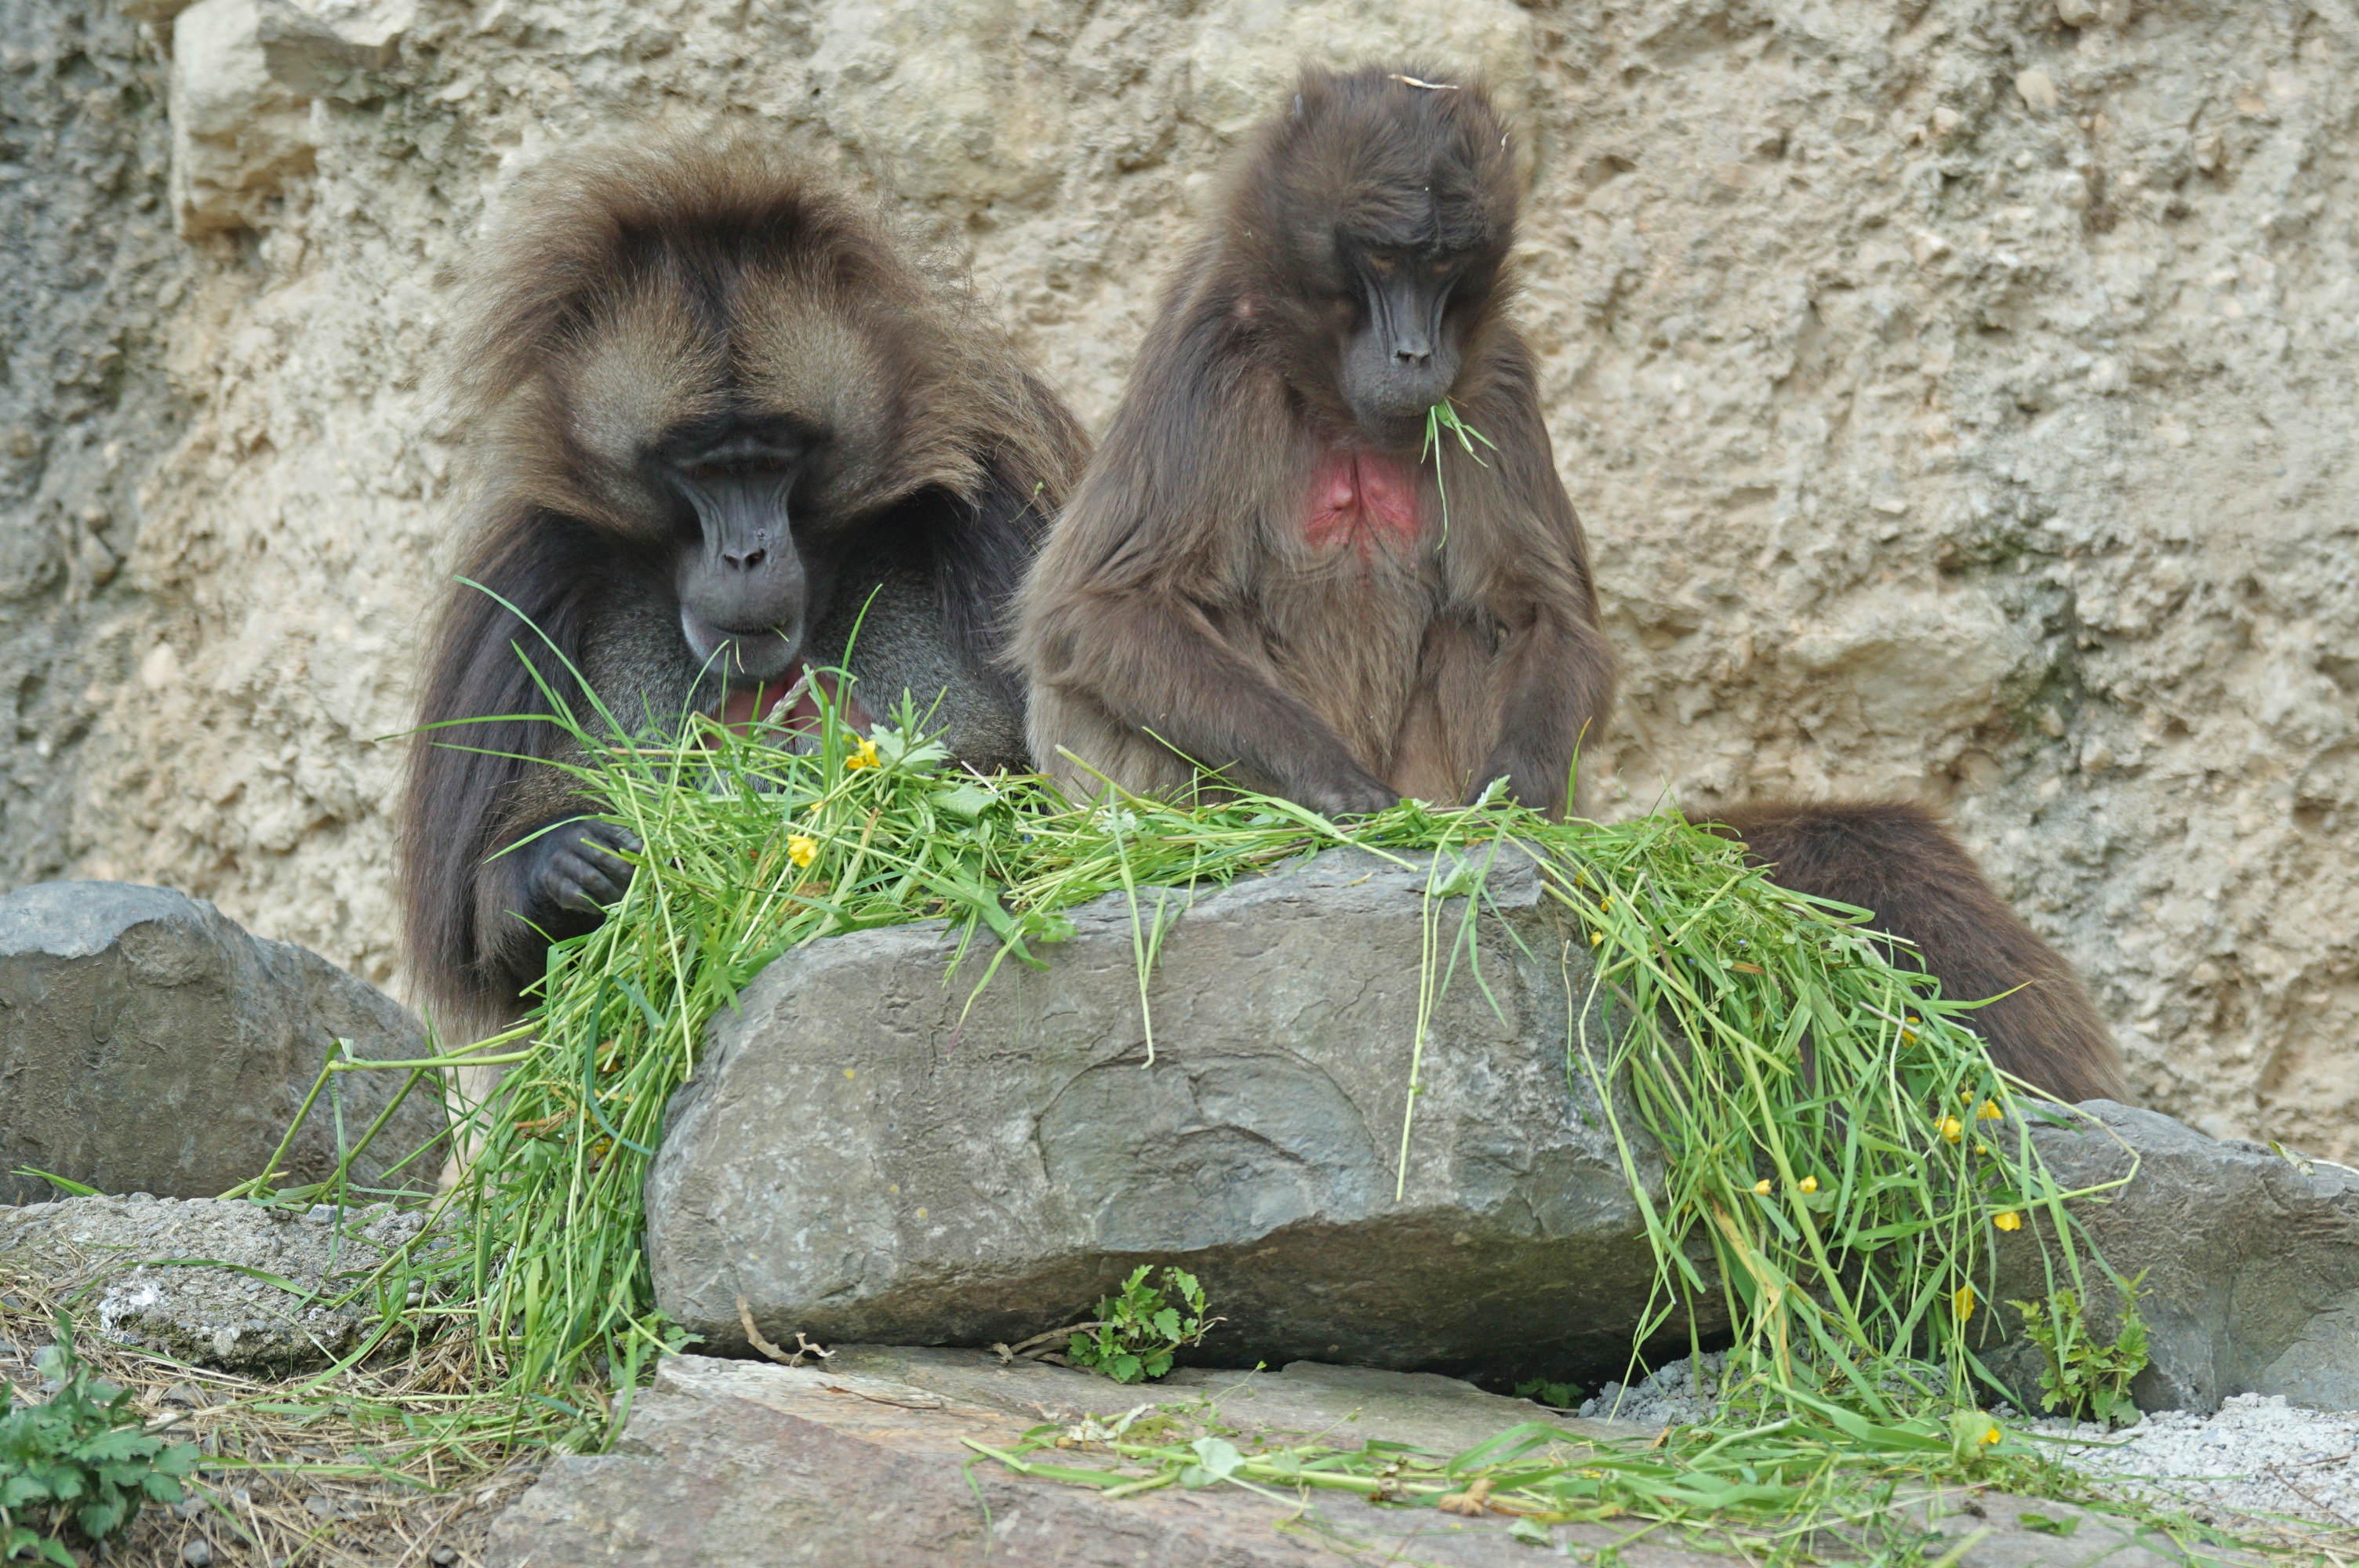
recreation, social, wildlife, zoo, food, mammal, monkey, eat, fauna, primate, baboon, pair, primates, wildlife photography, macaque, old world monkey, outdoor recreation, dschelada